Faslane Platform railway station

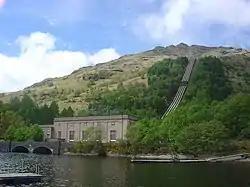
Loch Sloy hydro-electric power station with the penstocks behind.

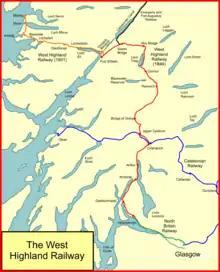
System map of the West Highland Railway

After World War II many German, especially East German, as well as Italian ex-prisoners stayed in Scotland for some time before being repatriated and it is recorded that a number of German and Italian POWs were involved in the early stages of the construction of the Sloy/Awe Hydro-Electric facility between Loch Sloy and Inveruglas, on the west bank of Loch Lomond. The POWs and guards travelled by train from Faslane Platform, Whistlefield and Garelochhead stations, transported in two carriages to the new railway station at Inveruglas. The POWs were being encouraged to learn a trade before returning to their homelands as many were no longer technically PoWs. Glen Falloch Halt may have been used by men building the aqueducts and tunnels that collected water from the Glen Falloch burns and carried it to Loch Sloy.